Ridge and furrow

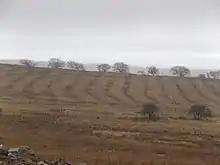
Rig and furrow at Roughrig reservoir, near Airdrie, North Lanarkshire in Scotland

Some of the best-preserved ridge and furrow survives in the English counties of: